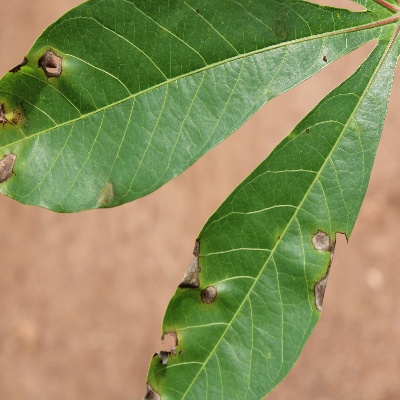
Crop: Cassava
Condition: brown spot